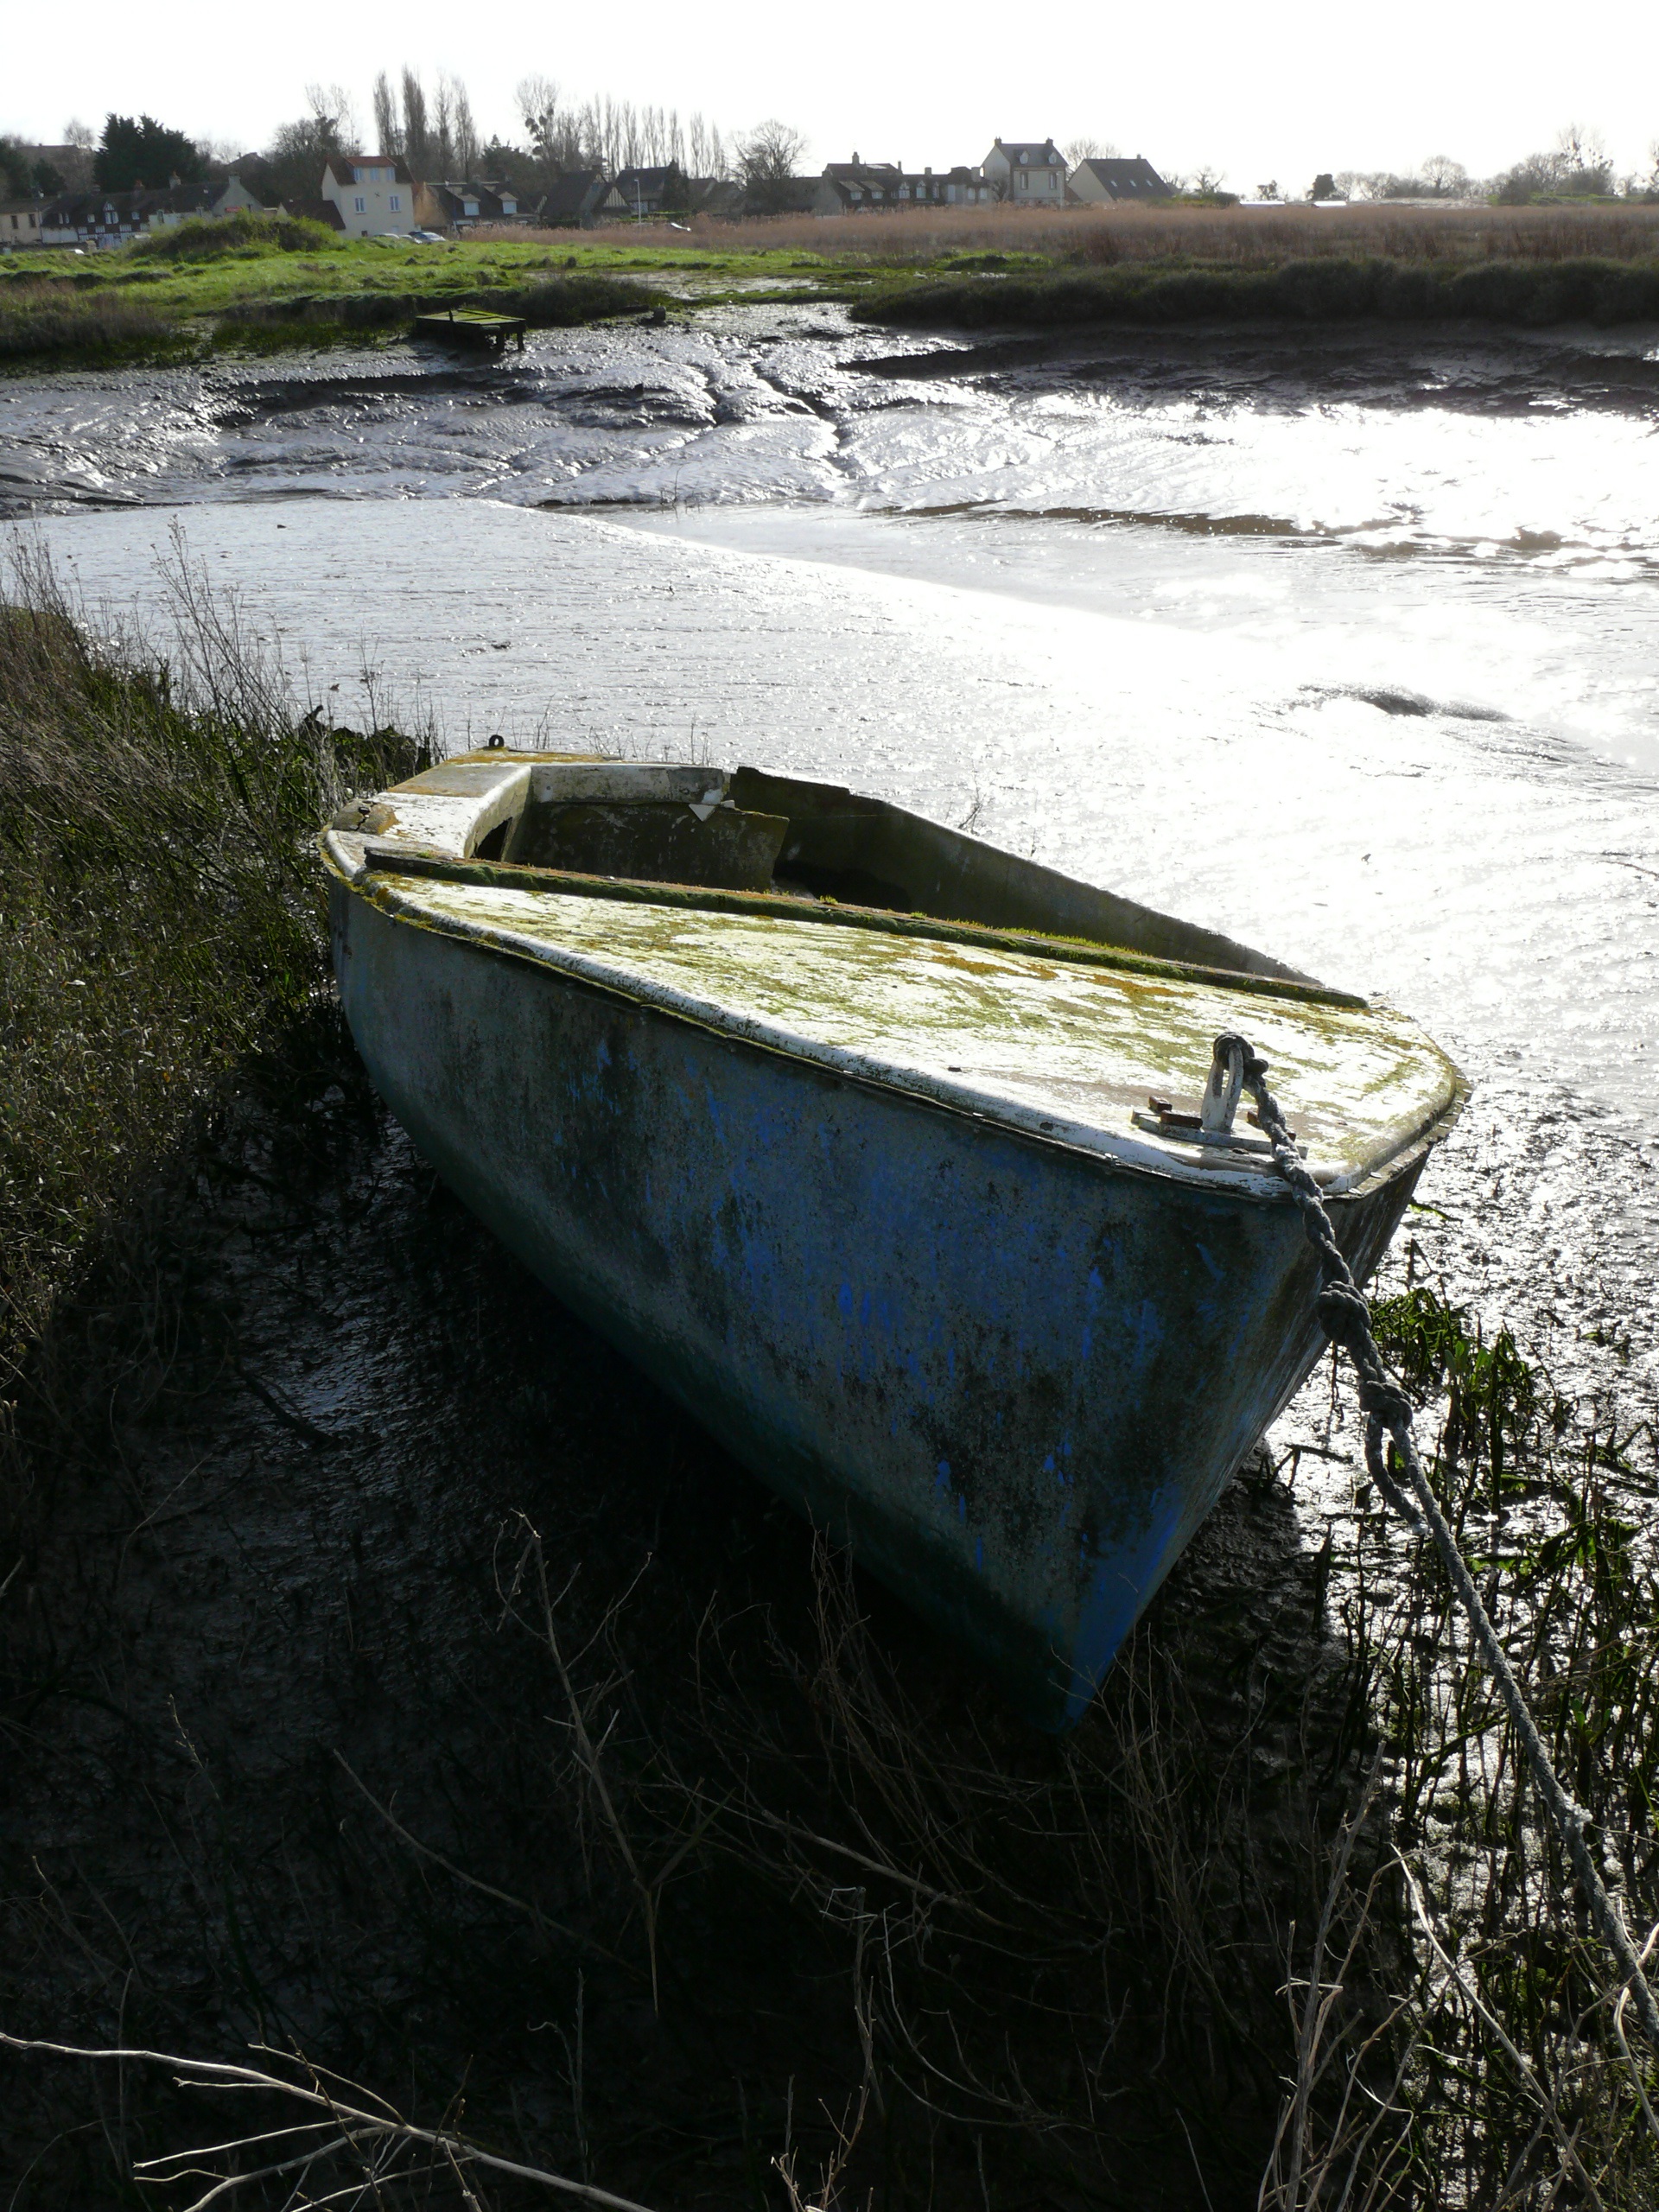
sea, nature, marsh, light, boat, river, canoe, vase, vehicle, waterway, boating, vegetation, channel, watercraft, hunting, estuary, dinghy, skiff, watercraft rowing